Cryptogam

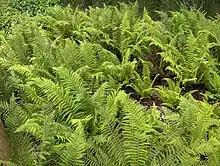
"Polystichum setiferum", a fern

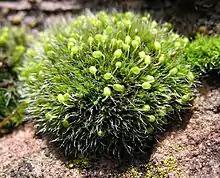
"Grimmia pulvinata", a moss

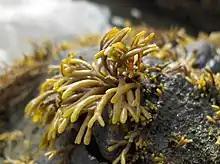
"Pelvetia canaliculata", a brown alga

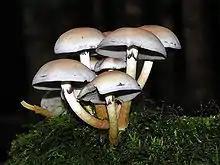
"Hypholoma fasciculare", a fungus

A cryptogam (scientific name Cryptogamae) is a plant, in the broad sense of the word, or a plant-like organism that share similar characteristics, such as being multicellular, photosynthetic, and primarily immobile, that reproduces via spores rather than through flowers or seeds.